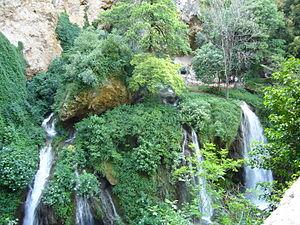
Tivoli est une ville de la province de Rome, dans la région du Latium, en Italie. Très ancienne cité datant d'avant la colonisation romaine, elle fut, selon la tradition et quelques éléments archéologiques, fondée en 1215 av. J.-C., bien que ses plus anciens vestiges, que constituent les murs d'enceinte, datent du IVᵉ siècle av. J.-C. Elle connut, sous le nom de « Tibur », un apogée durant la période romaine, avec la construction par l'empereur Hadrien de sa résidence de villégiature, la villa d'Hadrien, au début du IIᵉ siècle. Durant toute cette période, la ville s'enrichit grâce à l'extraction de travertin, servant à la construction des palais romains, et également grâce à ses eaux thermales réputées. De la Renaissance au XIXᵉ siècle, divers cardinaux et papes relèvent l'attrait de la ville par la construction de la villa d'Este, qui reste l'un des plus importants exemples et modèles de jardins d'eau de cette période, ayant attiré de très nombreux artistes européens, peintres, poètes ou musiciens voyageant dans la campagne romaine.